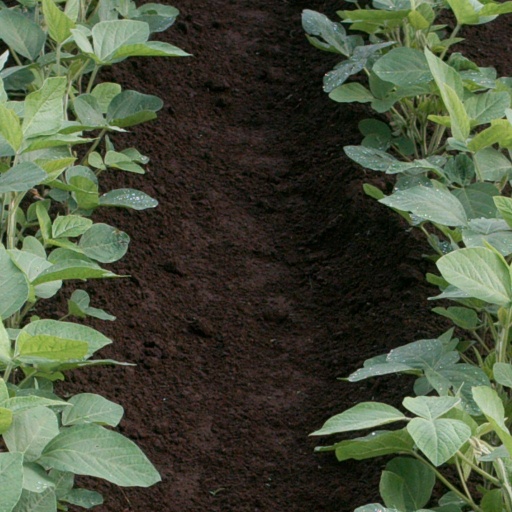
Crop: soybean